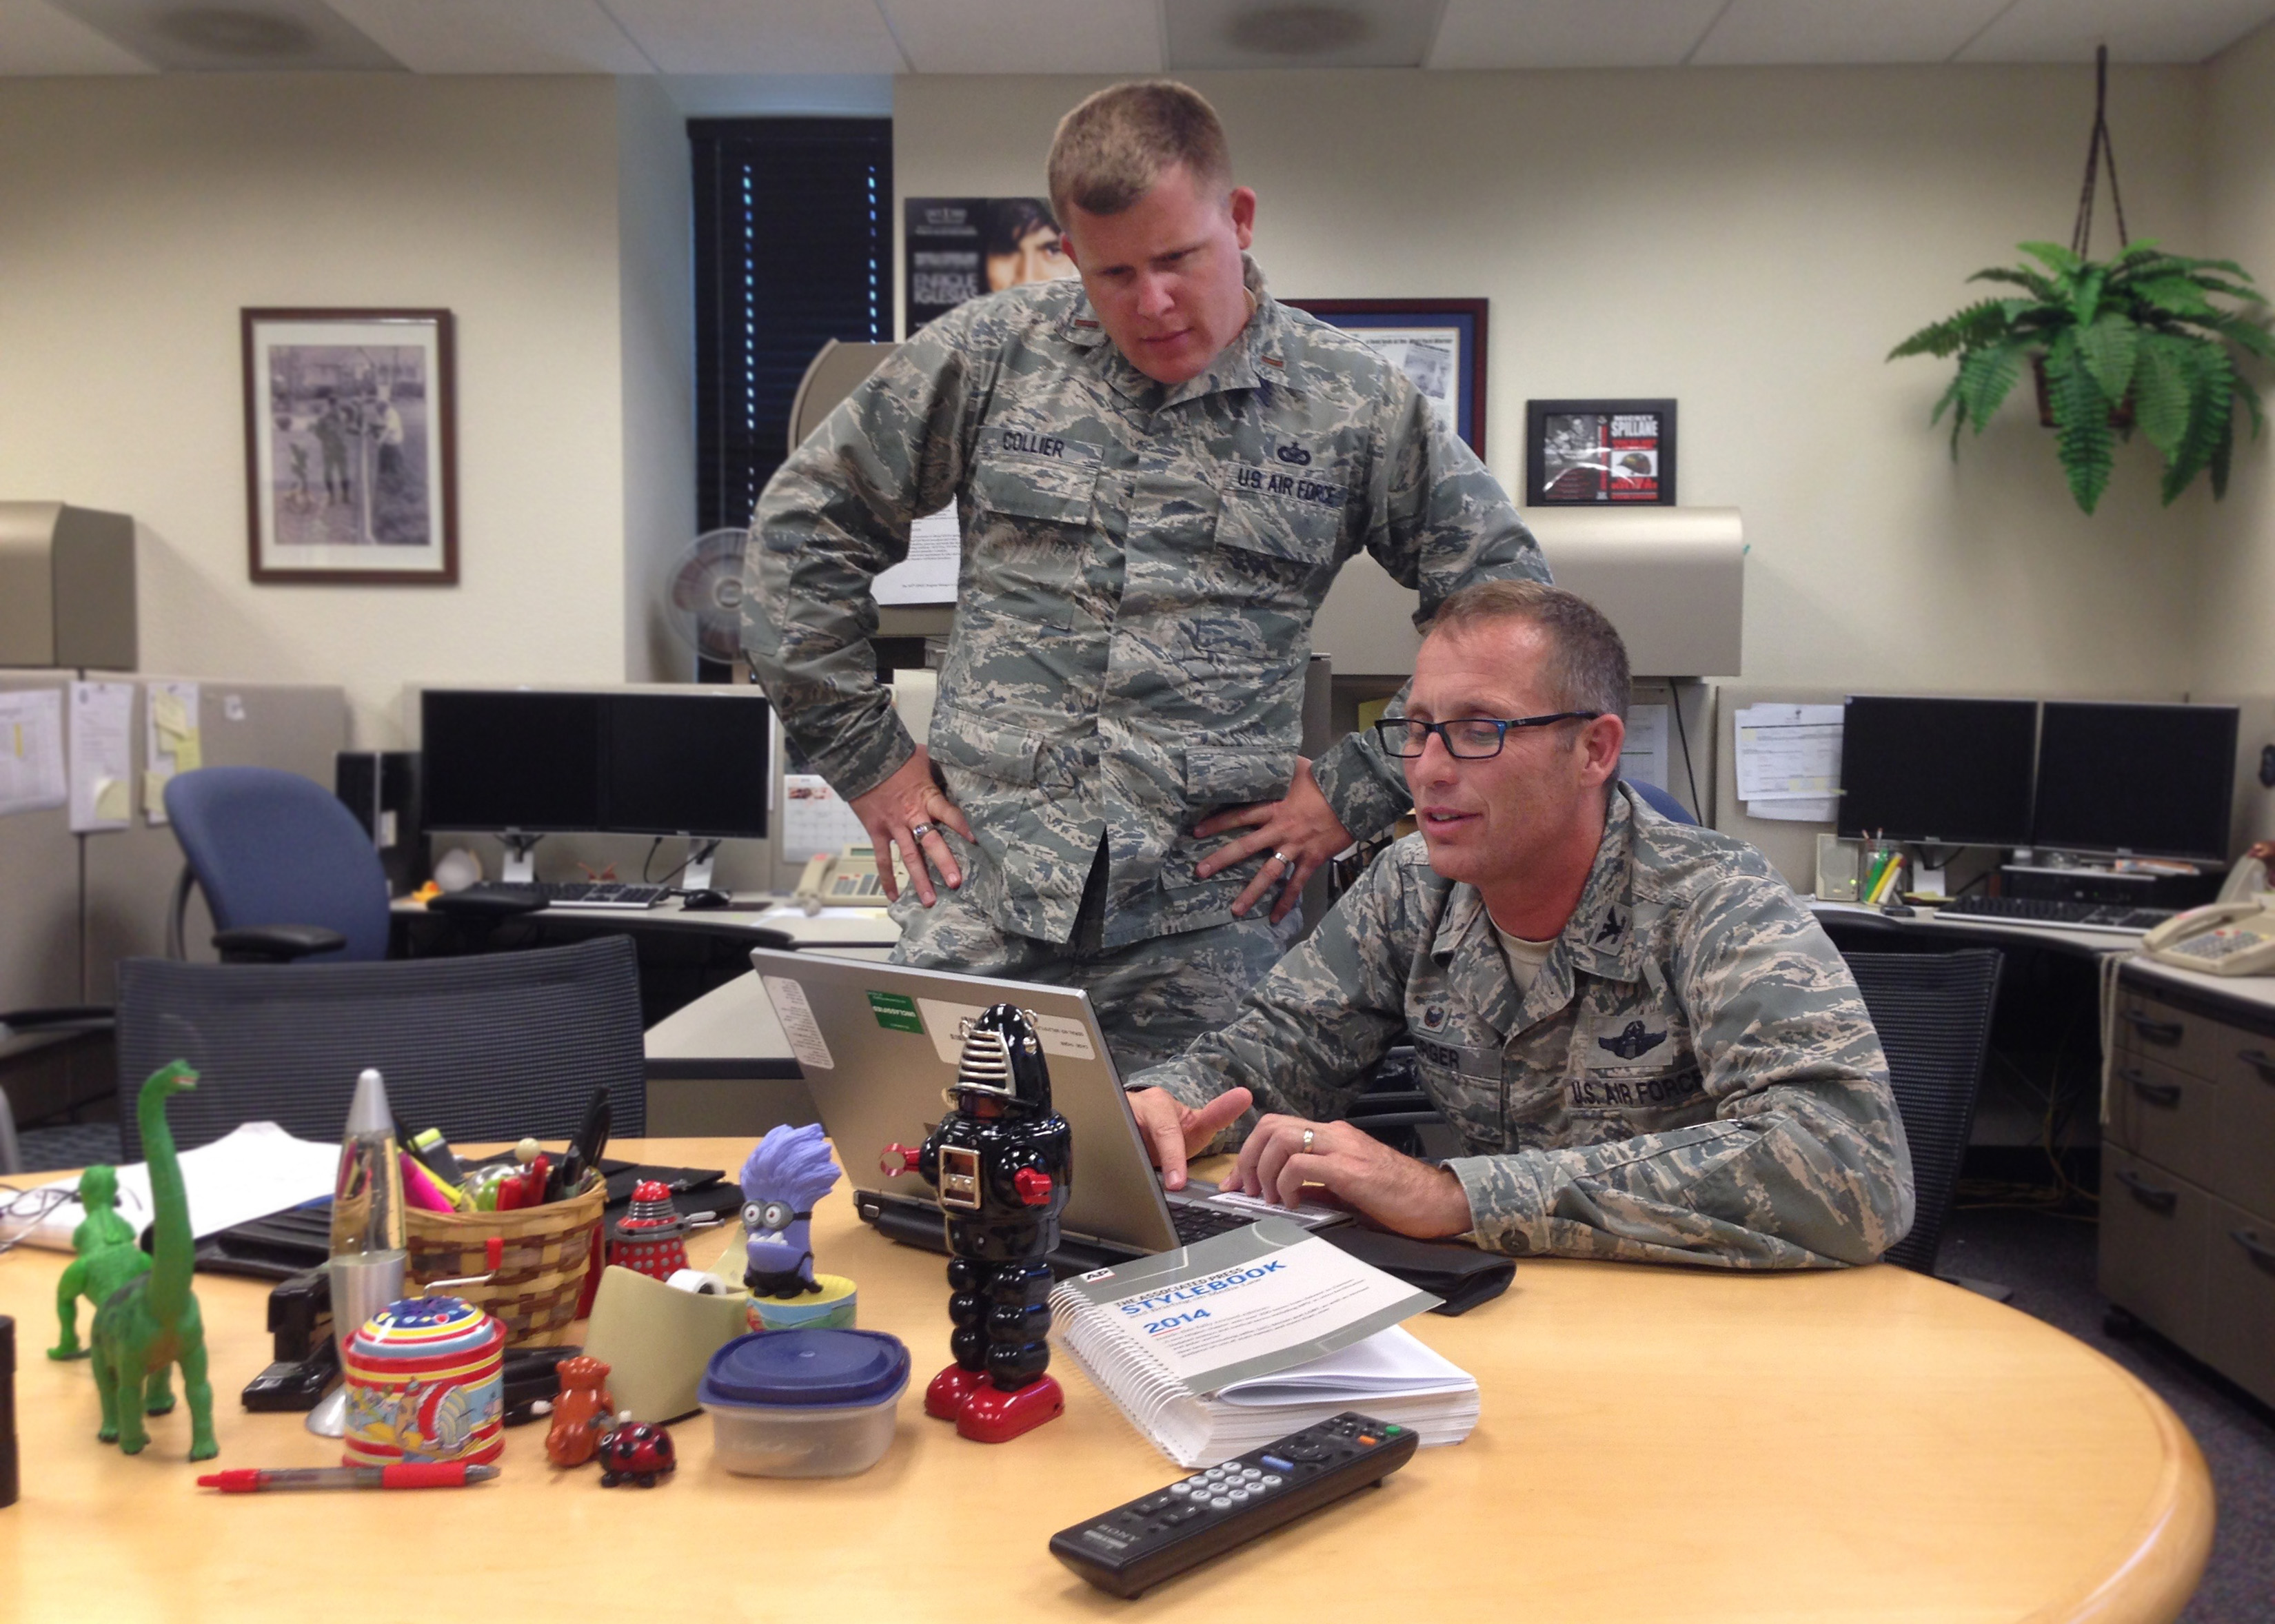
person, military, army, 2015, 365, 3652015imstillstanding